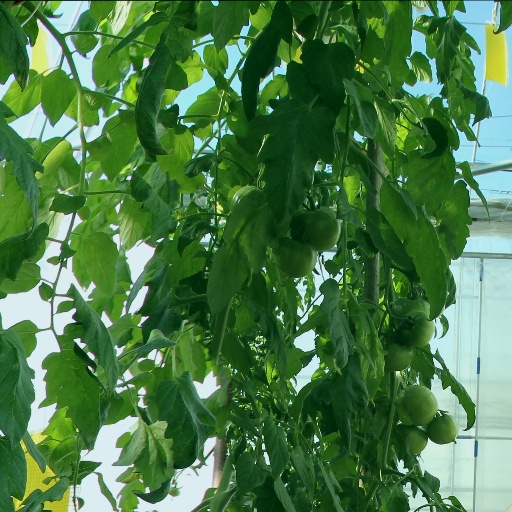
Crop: tomato